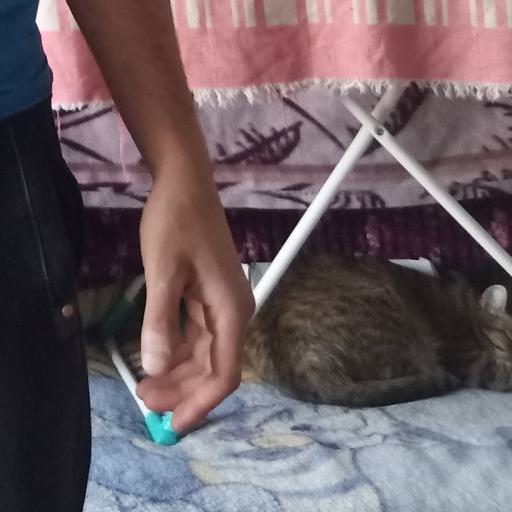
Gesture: no_gesture